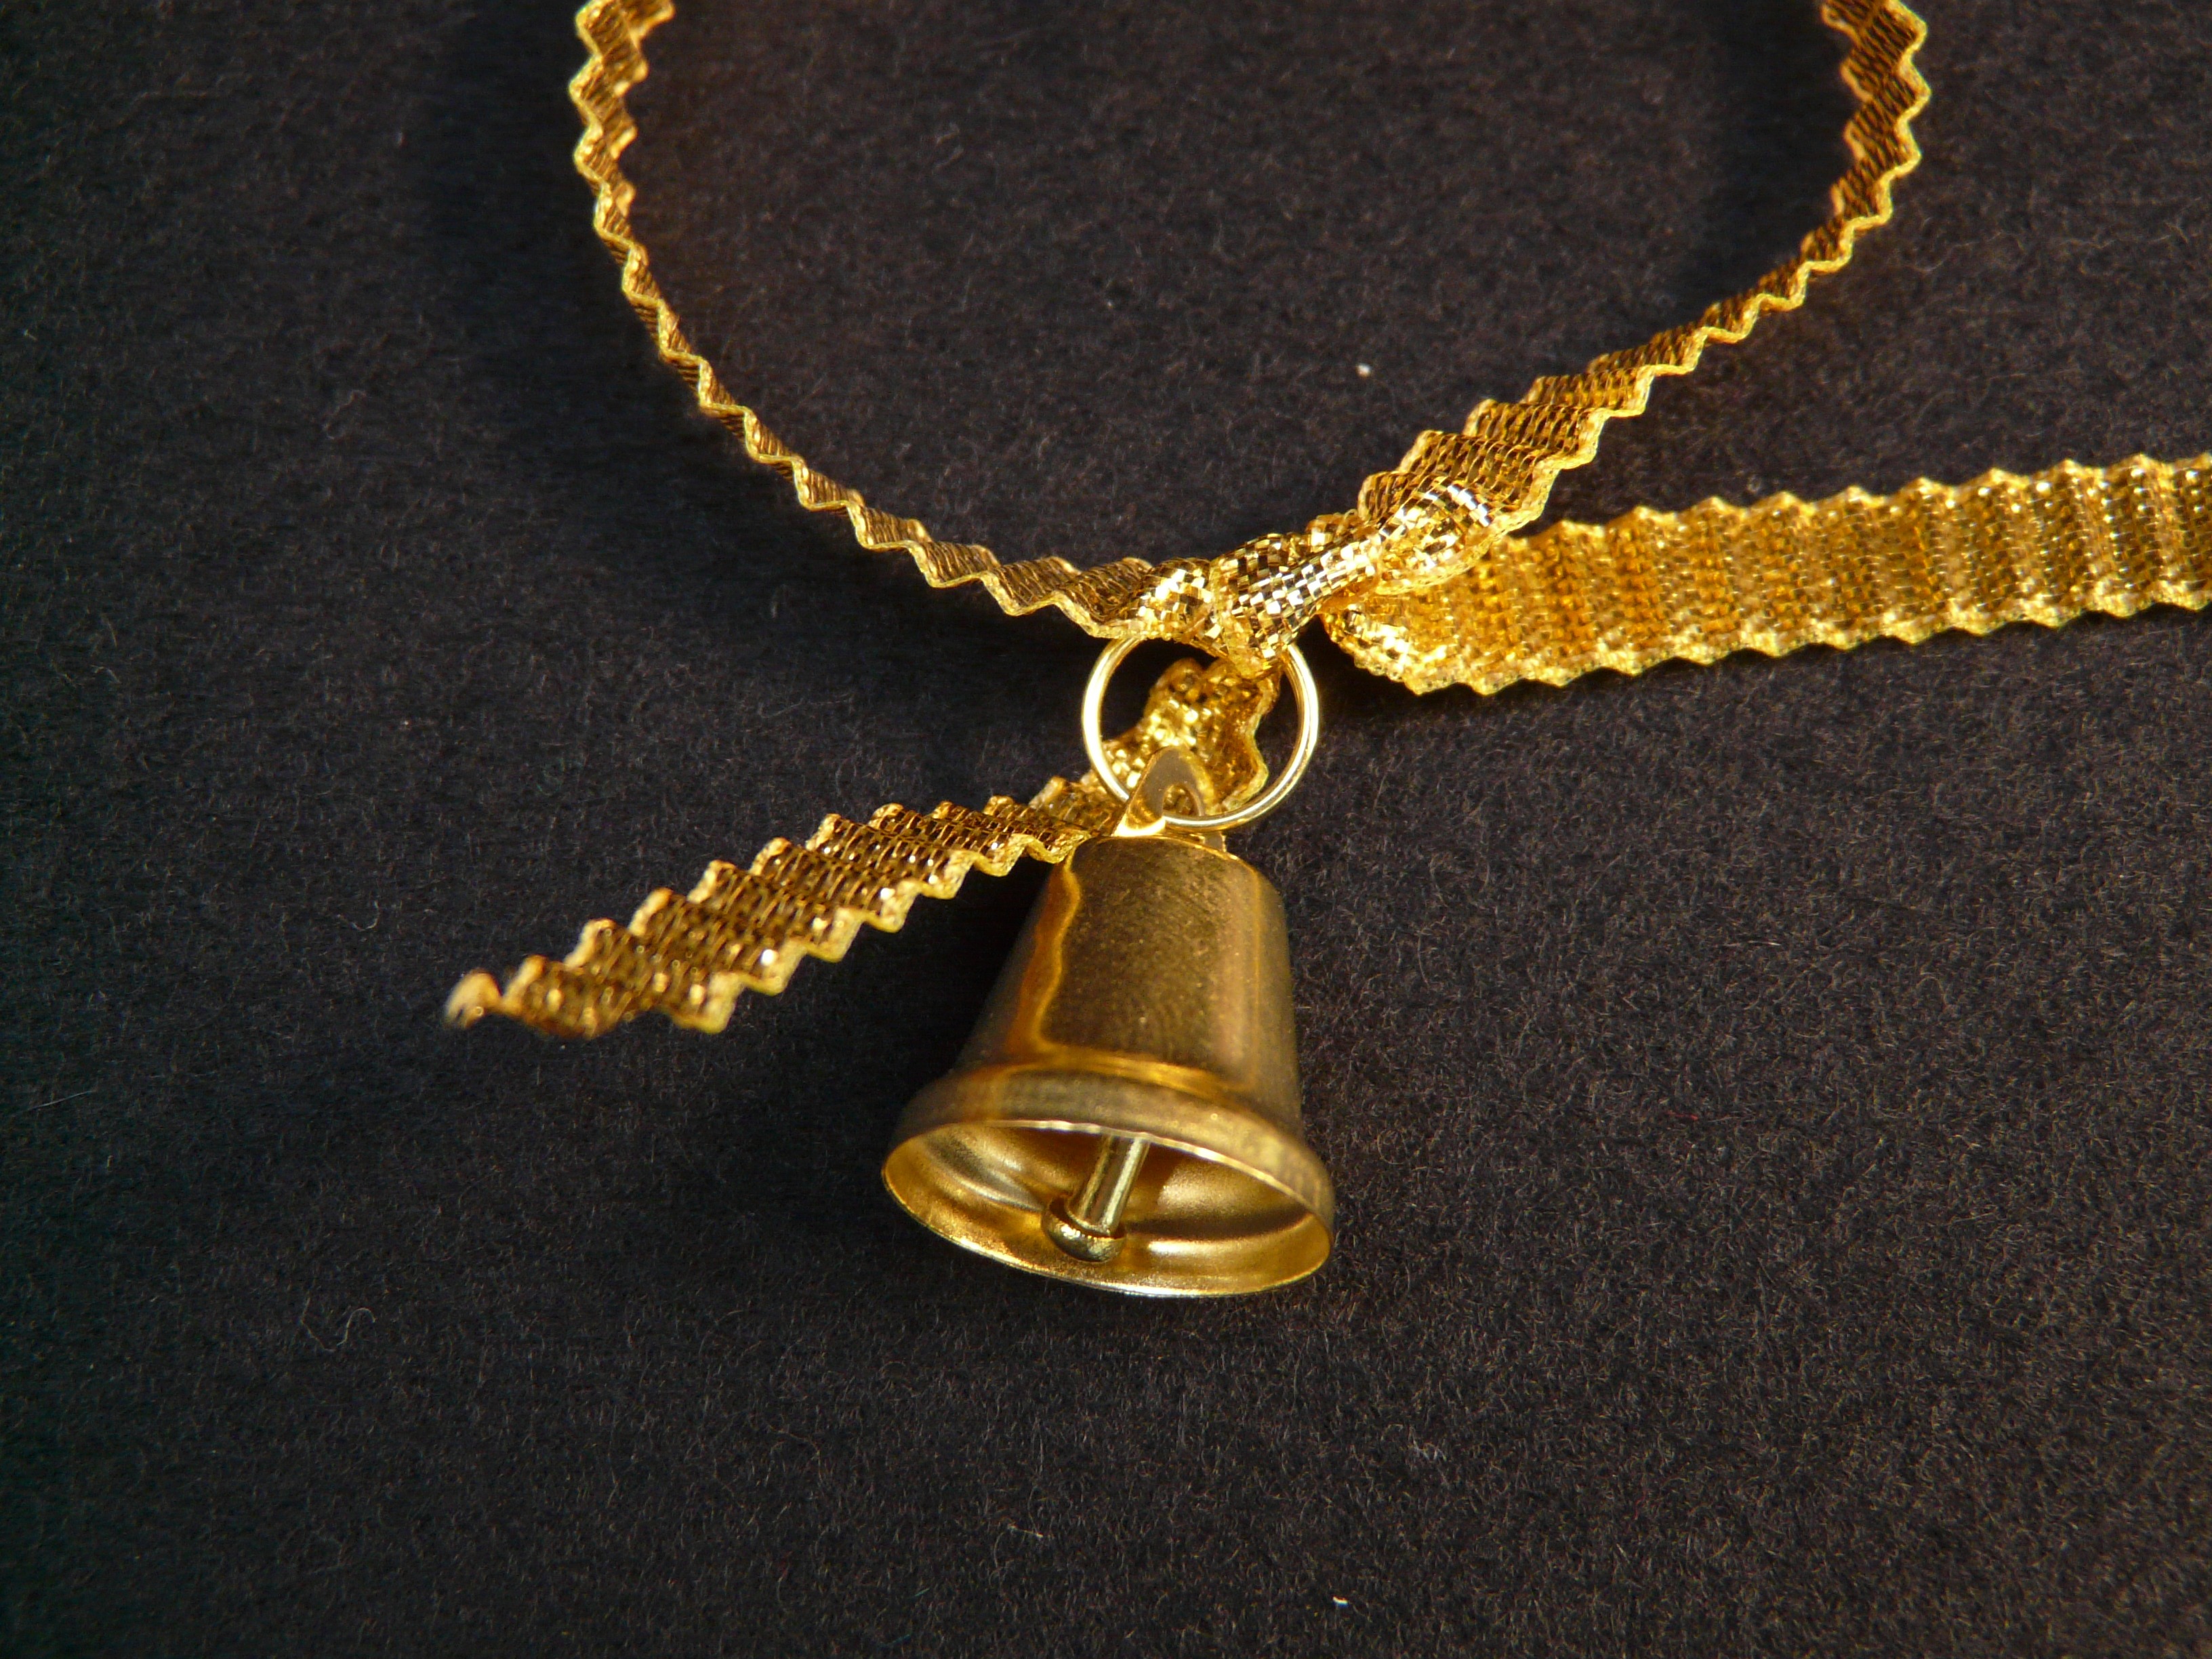
chain, bell, band, decoration, metal, ornament, necklace, jewellery, gold, pendant, pack, gift tape, bimmeln, locket, fashion accessory